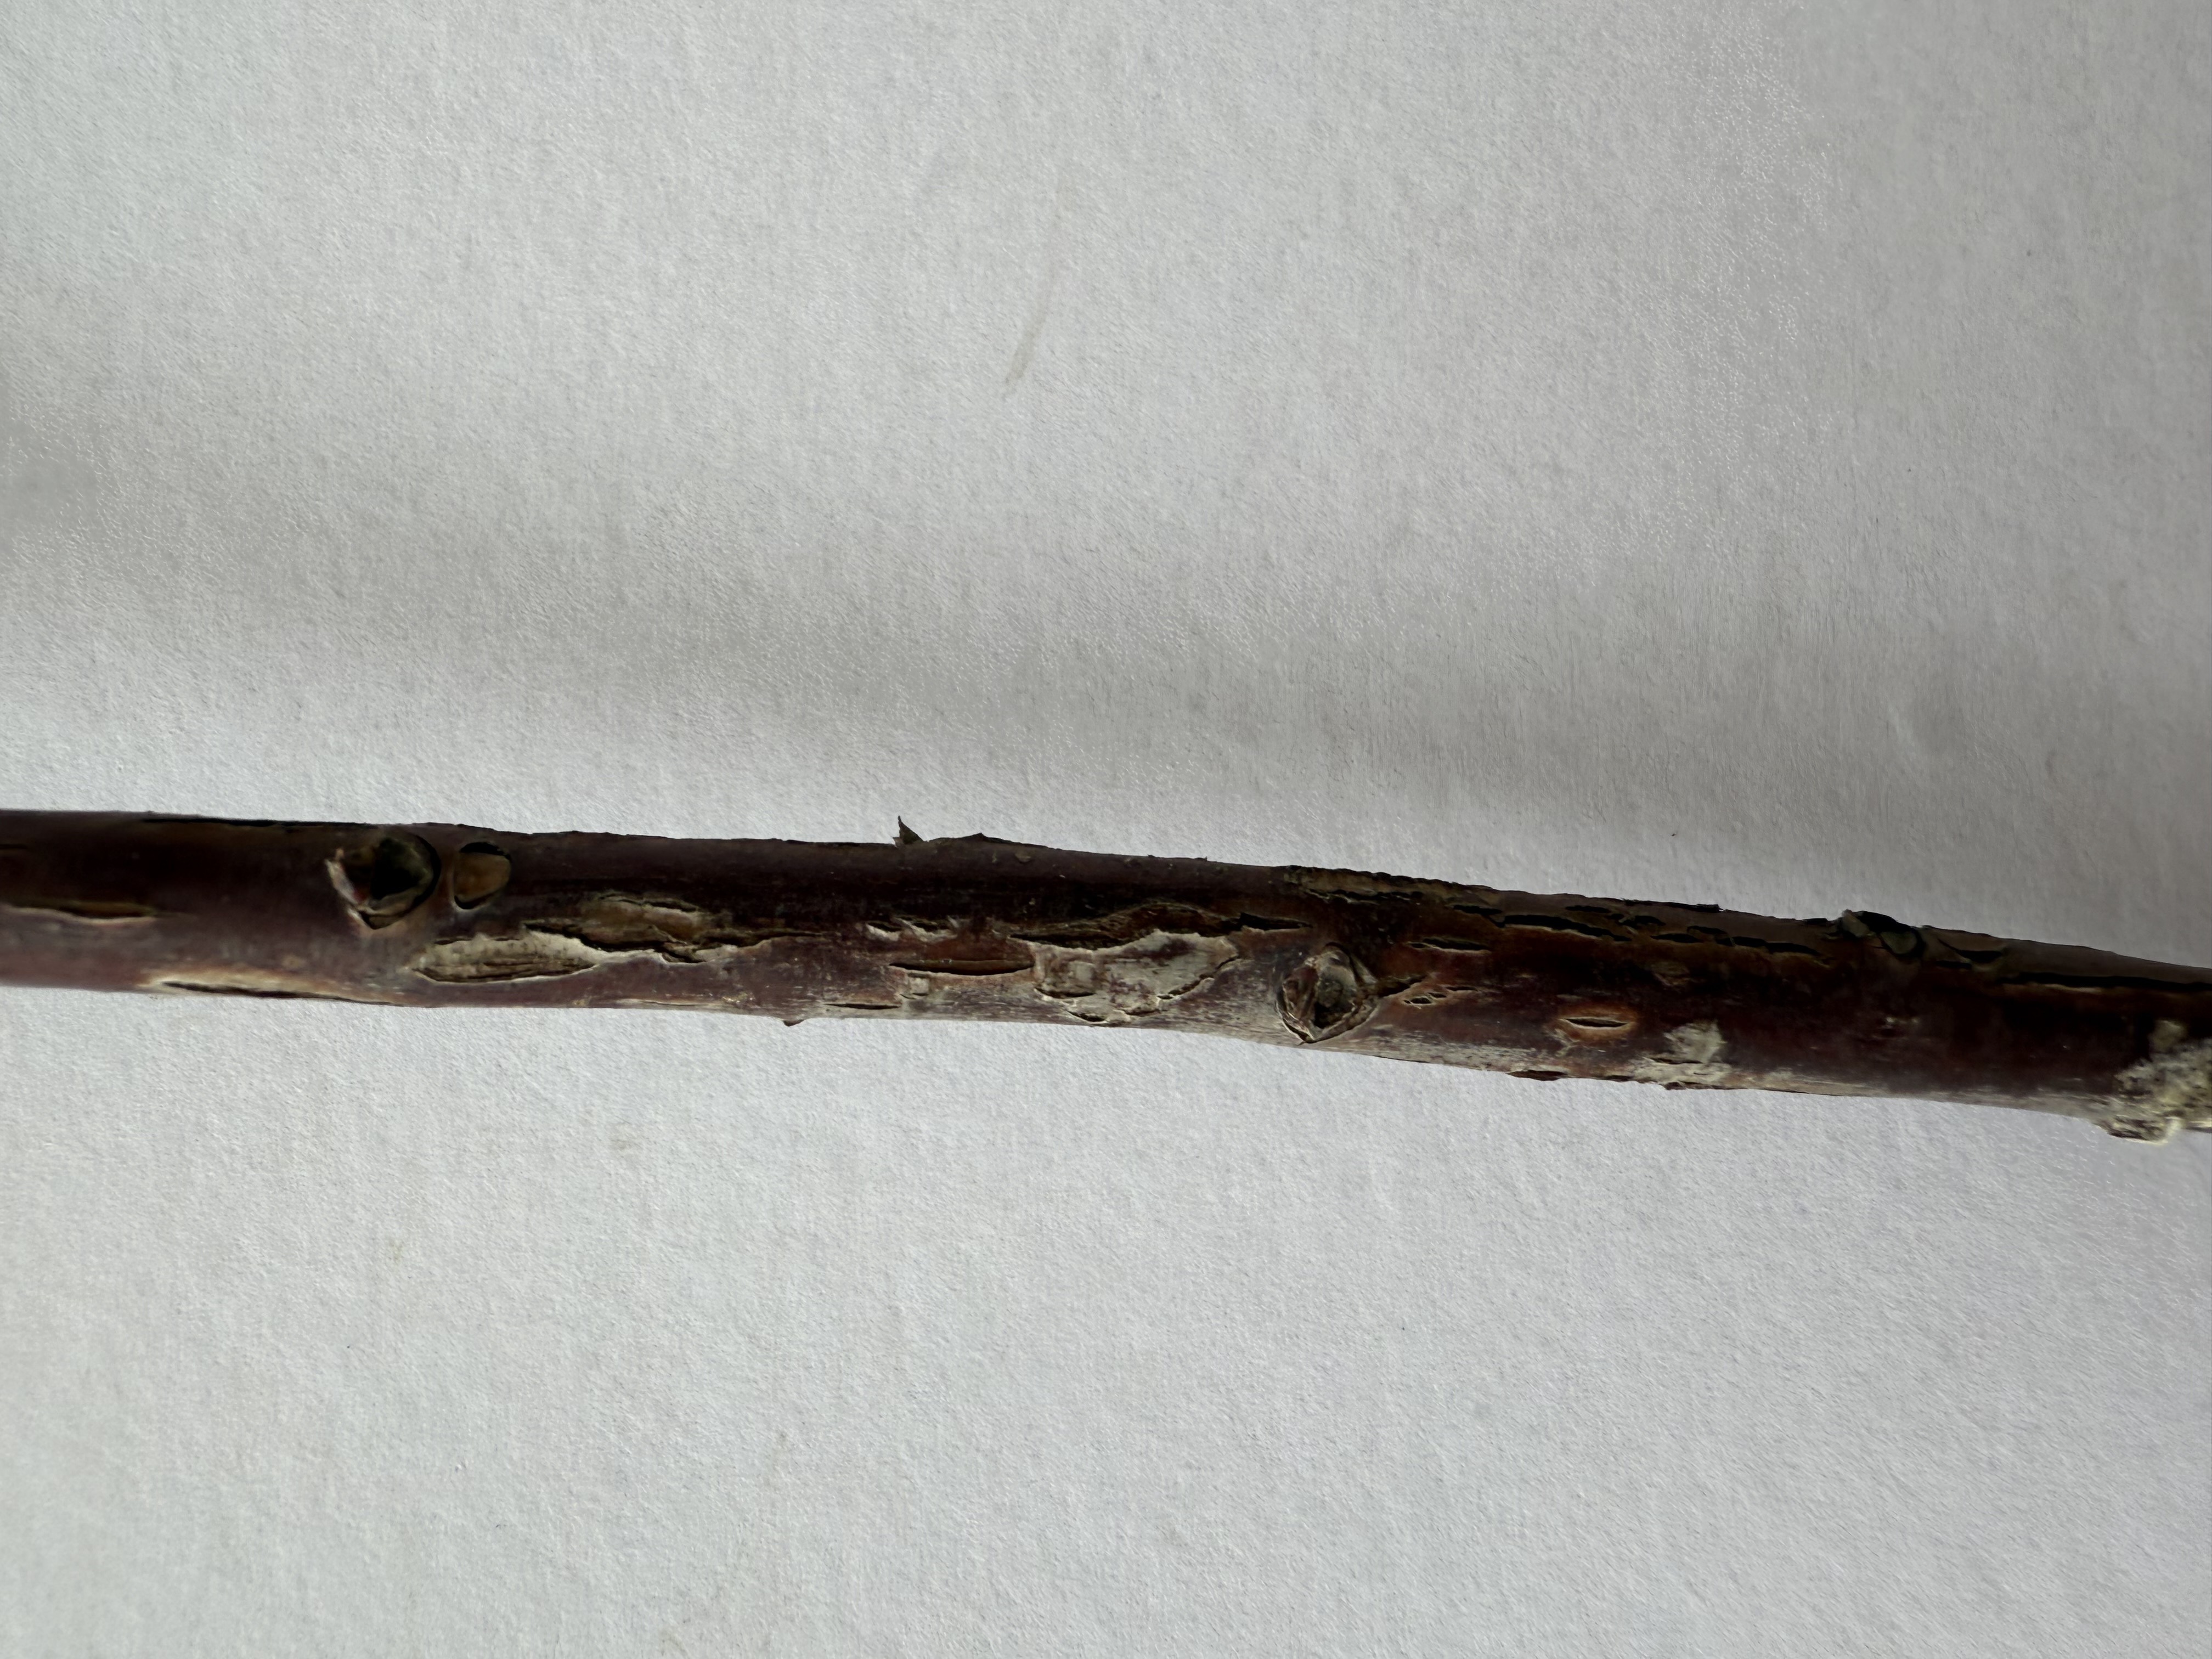
Variety: Strawberry Tree